Aleksander Mandziara

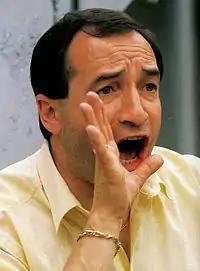

Aleksander Mandziara (born Alfons Mandziara; 16 August 1940 – 2 September 2015) was a Polish football manager and player.